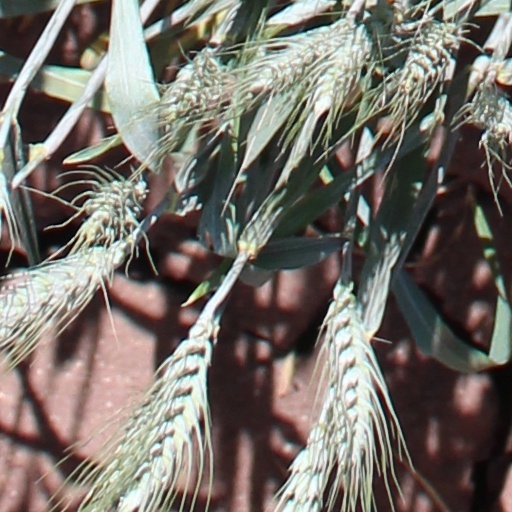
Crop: wheat